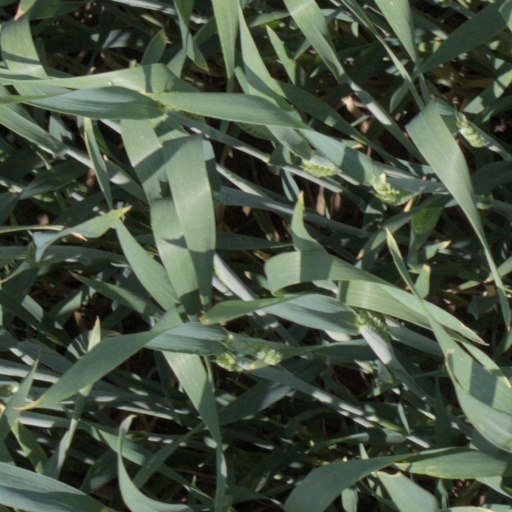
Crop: wheat